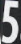
Number: 5